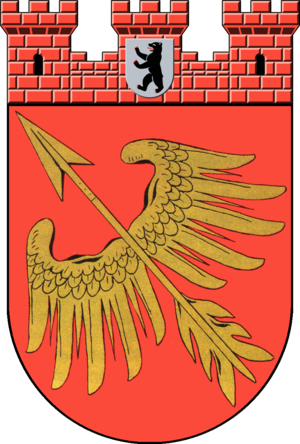
La ville de Berlin est divisée, depuis le 1ᵉʳ janvier 2001, en douze arrondissements municipaux et 96 quartiers. Ceux-ci ont été institués par la loi du 10 juin 1998, portant sur la réforme de la réglementation sur les arrondissements.
Mitte [ˈmɪtə] est le 1ᵉʳ arrondissement administratif, au centre de Berlin, formé en 2001 par la fusion des anciens districts de Mitte, Tiergarten et Wedding. Quand les Berlinois parlent de « Mitte », ils désignent le plus souvent le quartier de Berlin-Mitte et non pas l'arrondissement élargi.
Le district de Wedding est l'une des anciennes subdivision administratives de Berlin créée lors de la constitution du Grand Berlin en 1920.